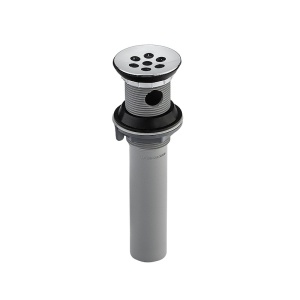
GRIVAL  1 X 6  DESAGUE SENCILLO INT  PAQUETE 1 X 6
Desagüe sencillo interno.
Brand: GRIVAL
Category: Hardware > Plumbing > Plumbing Fixture Hardware & Parts > Drain Components > Drain Frames